List of Myriapoda species of Ireland

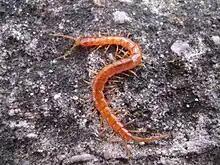
"Cryptops hortensis", a centipede common in coastal areas of Ireland.

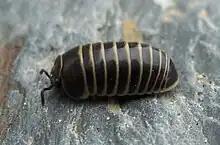
"Glomeris marginata", a pill millipede found in all parts of the island.

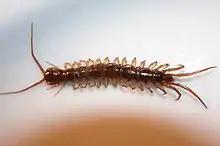
"Lithobius forficatus", the brown or stone centipede.

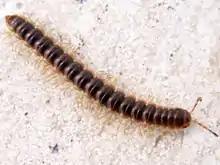
Greenhouse millipede ("Oxidus gracilis"), a common pest.

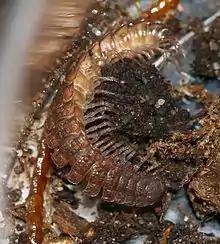
"Polydesmus angustus", the flat-backed millipede.

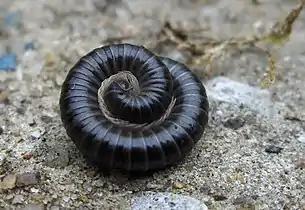
White-legged snake millipede ("Tachypodoiulus niger") in defensive posture. Especially common in Northern Ireland.

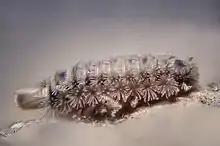
"Polyxenus lagurus", the bristly millipede, has been spotted in coastal parts of County Cork.

There are 78 species of Myriapoda native to Ireland.